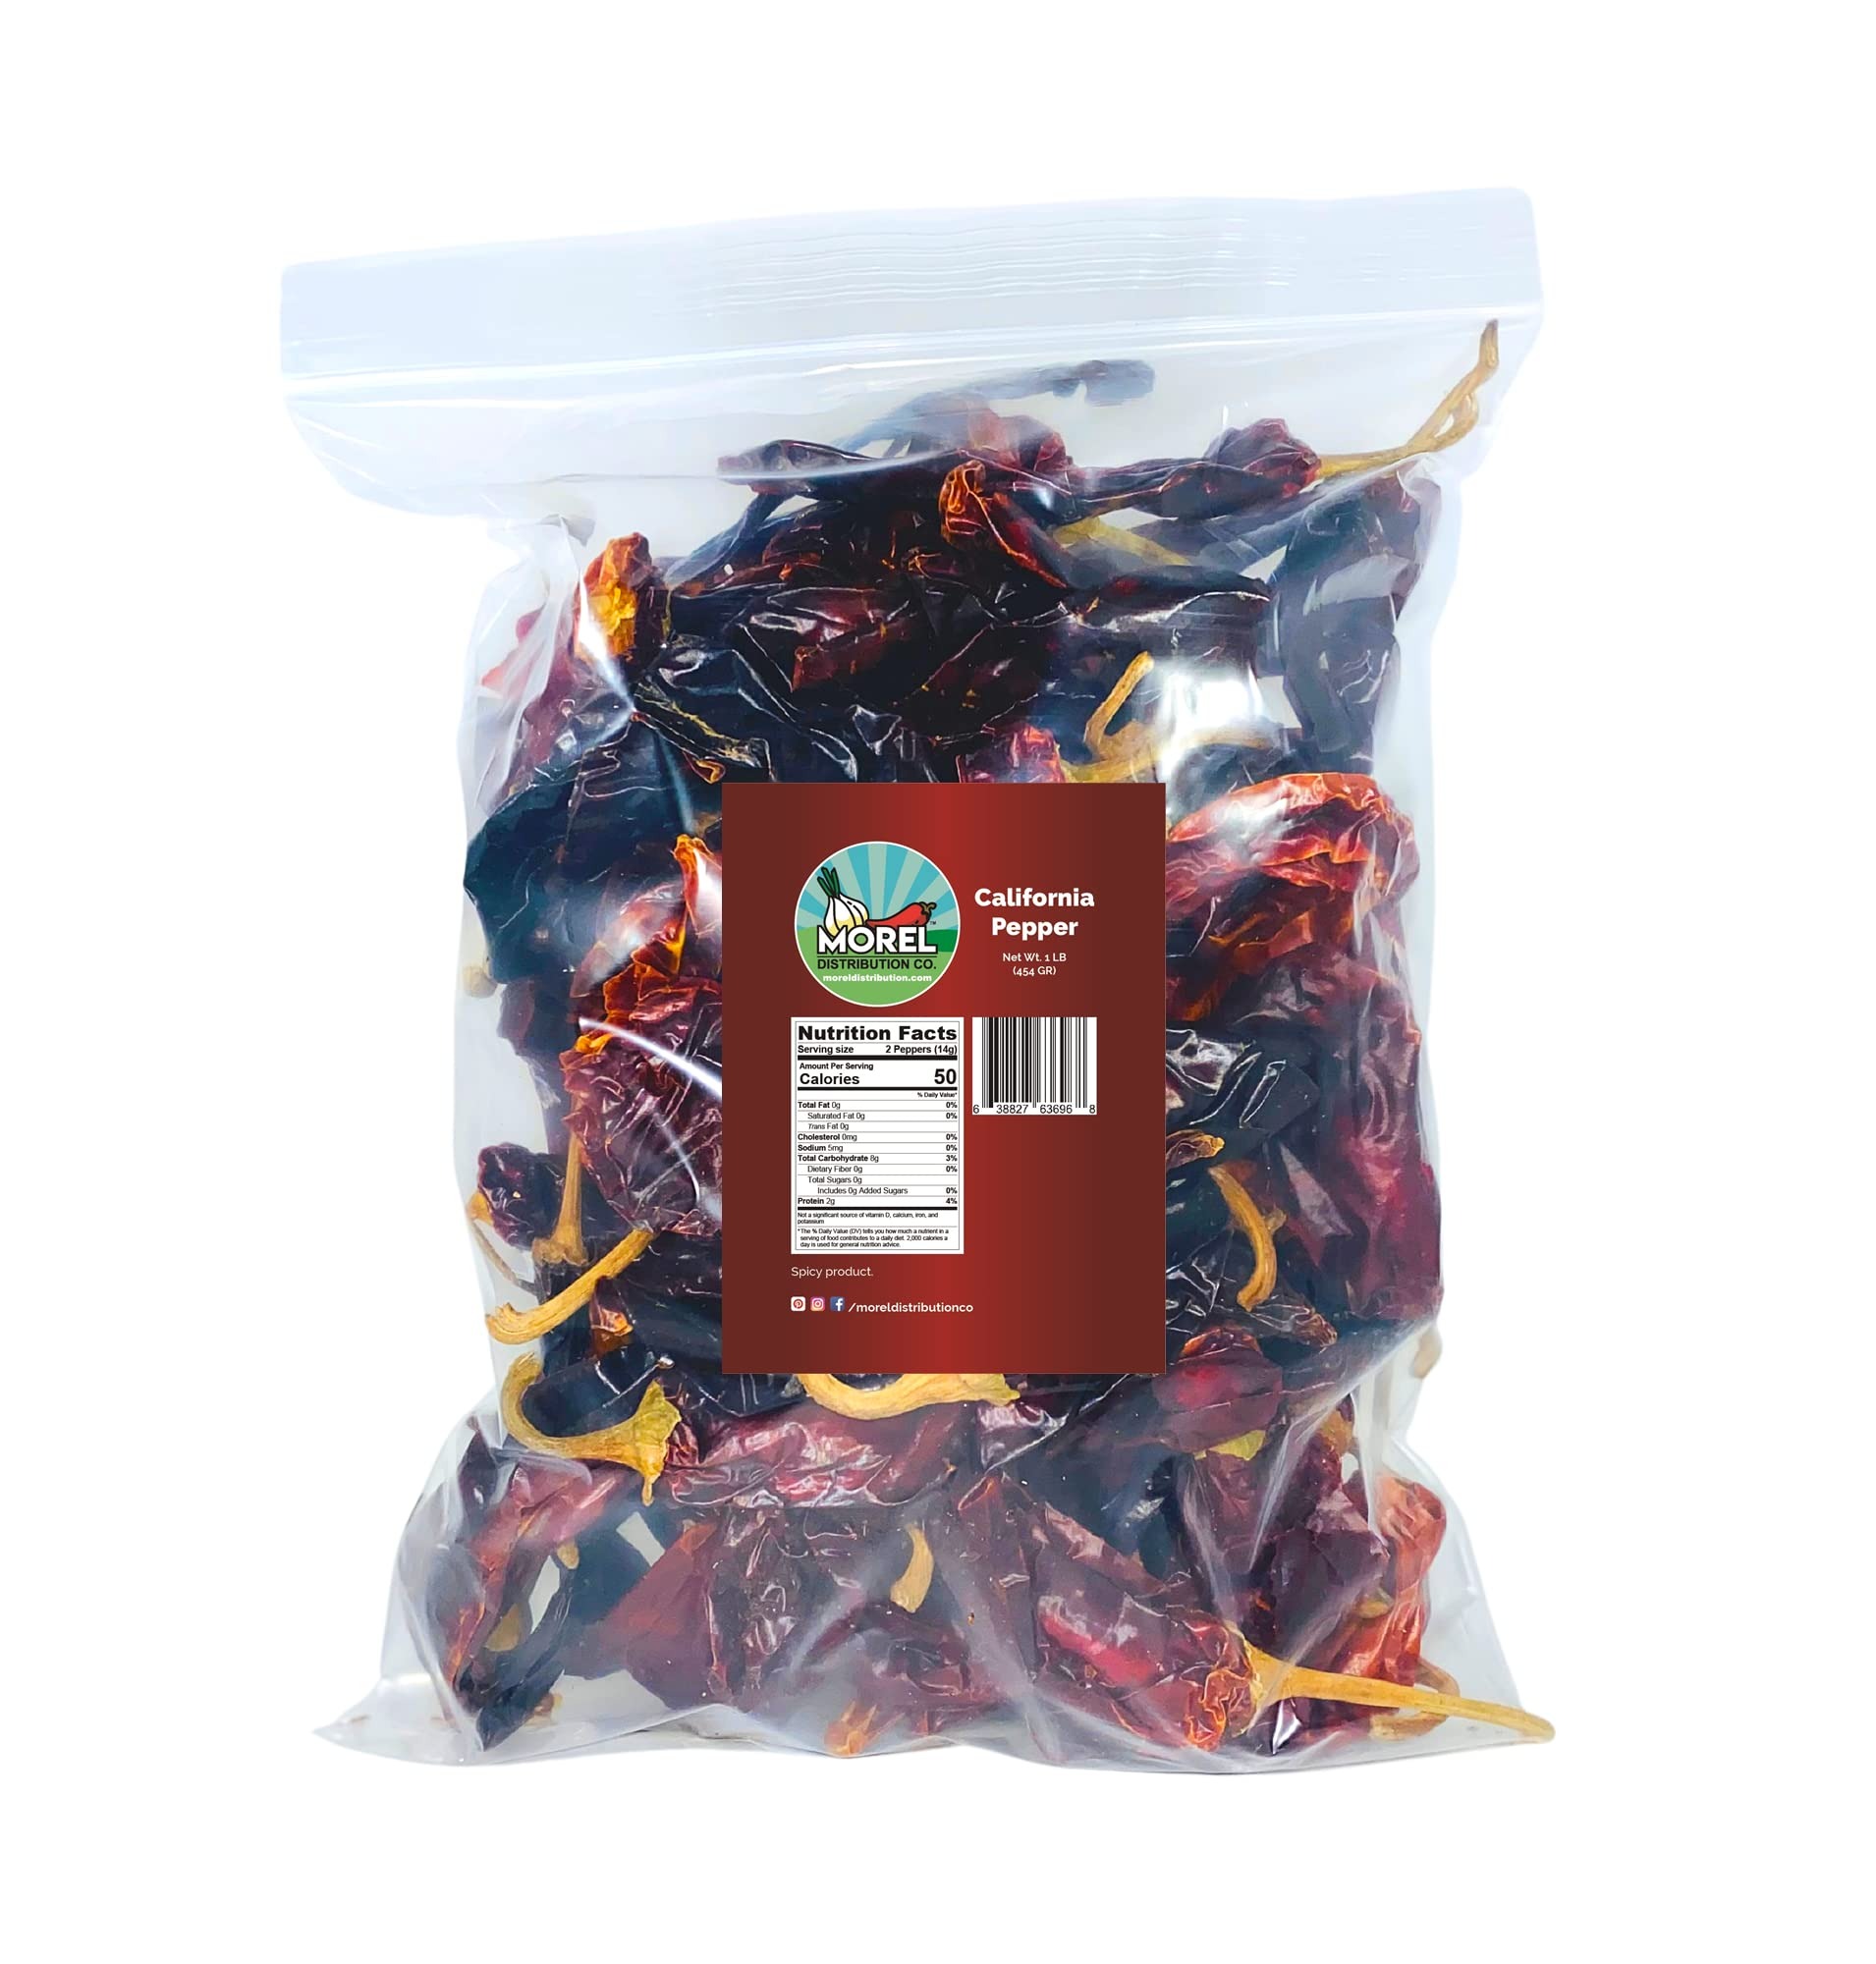
Item Name: California Chile Pepper (Chile Colorado) / Weights: 4 Oz, 8 Oz, 1 Lb, 2 Lbs, 5 Lbs, and 10 Lbs! (1 lb)
Bullet Point 1: Anaheim Chiles, Capsicum annuum, are also called Anaheim Peppers, California Chile Peppers and when dried may be referred to as chili pasado or chile seco del norte.
Bullet Point 2: Their smooth shiny skin has a deep red-brown color.
Bullet Point 3: They're just a bit hotter than a bell pepper and are grown in California.
Product Description: These California grown chiles are a darker, deeper red than their cousins the Hatch New Mexico Chile which has a brighter, more glossy red color. An Anaheim chile pepper is technically a mild variety of the New Mexico chile pepper cultivar No. 9. The California produce industry's name for this New Mexican chile pod type is "Anaheim". Anaheim chiles are sold fresh and are also available roasted, dried, ground or canned. When canned, these chiles are usually labeled simply as "green chiles".
Value: 1.0
Unit: Ounce

Price: 19.4